Toronto PET Users Group

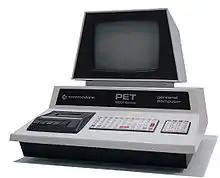
Commodore PET 2001

TPUG was founded in 1978 or 1979 by Lyman Duggan, a Toronto-area resident who had recently bought a Commodore PET 2001 but could not find an existing user group with any PET owners. At the urging of local author and programmer Jim Butterfield, Duggan organized his own PET group—then known as CLUB 2001—and advertised it by word of mouth. The first meeting was held in the party room of Duggan's condominium, with Butterfield as the invited speaker. Some 35 people showed up. Attendance at subsequent meetings grew rapidly, leading Duggan to shift them to ever-larger venues—first to the Ontario Science Centre and later to a theatre at Sheridan College.